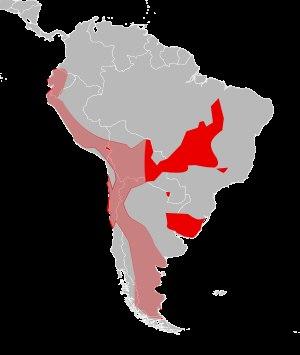
Le Chat du Pantanal est une espèce de félins ou une sous-espèce du Chat des pampas. De la taille d'un Chat domestique, le Chat du Pantanal est un petit félin à la robe fauve à marron, marqués de taches plus ou moins distinctes sur les flancs, de rayures sombres sur les pattes et la queue. Le mélanisme est signalé à l'état sauvage comme en captivité.